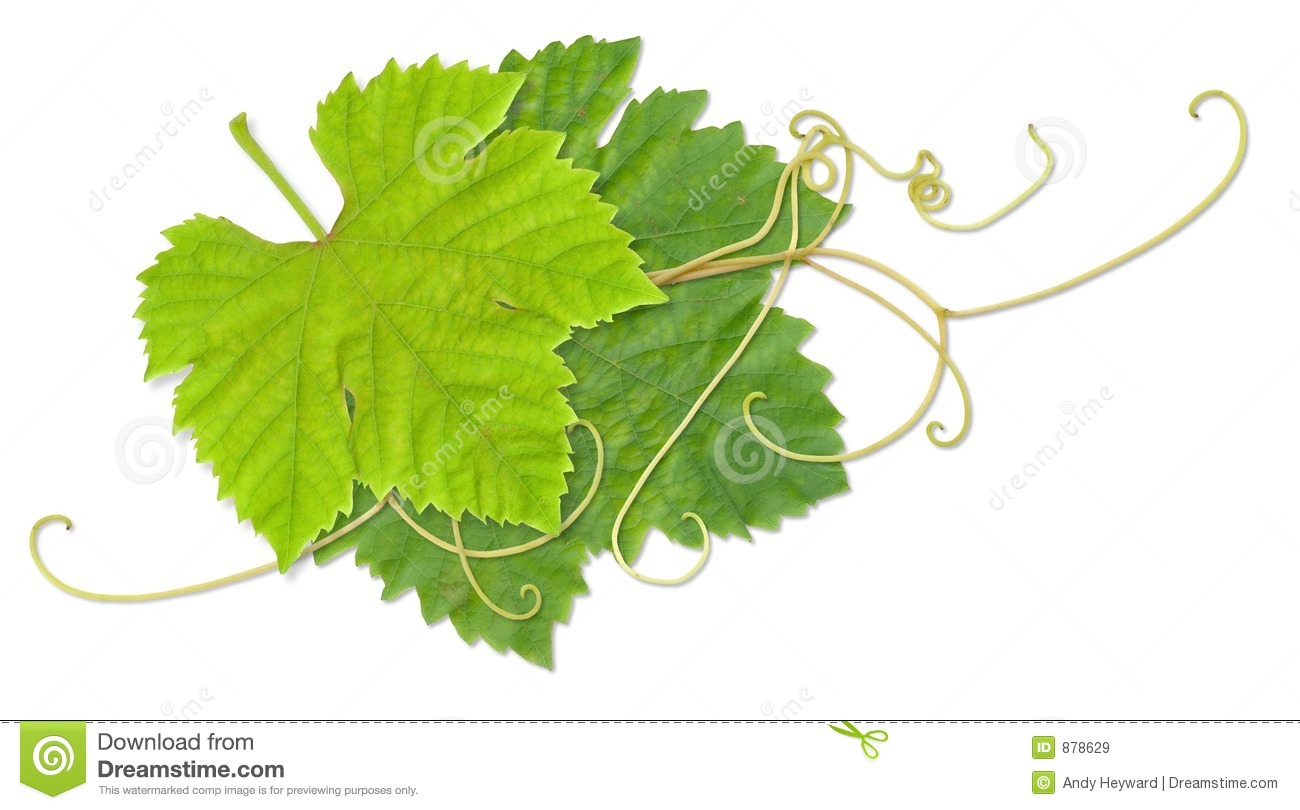
Labels: grape leaf